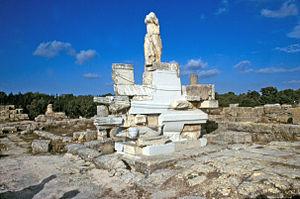
La Victoire de Samothrace est un monument de sculpture grecque de l'époque hellénistique trouvé dans l'île de Samothrace. Il est composé d'une statue représentant la déesse Niké, dont il manque la tête et les bras, et de sa base en forme de proue de navire. La hauteur totale du monument est de 5,12 mètres ; la statue seule mesure 2,75 mètres. L'ensemble est exposé au musée du Louvre, en haut de l'escalier principal.